Southern Ocean

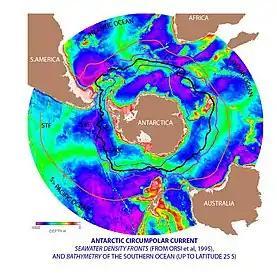
The Antarctic Circumpolar Current (ACC) is the strongest current system in the world oceans, linking the Atlantic, Indian and Pacific basins.

The Antarctic Treaty was signed on 1 December 1959 and came into force on 23 June 1961. Among other provisions, this treaty limits military activity in the Antarctic to the support of scientific research.